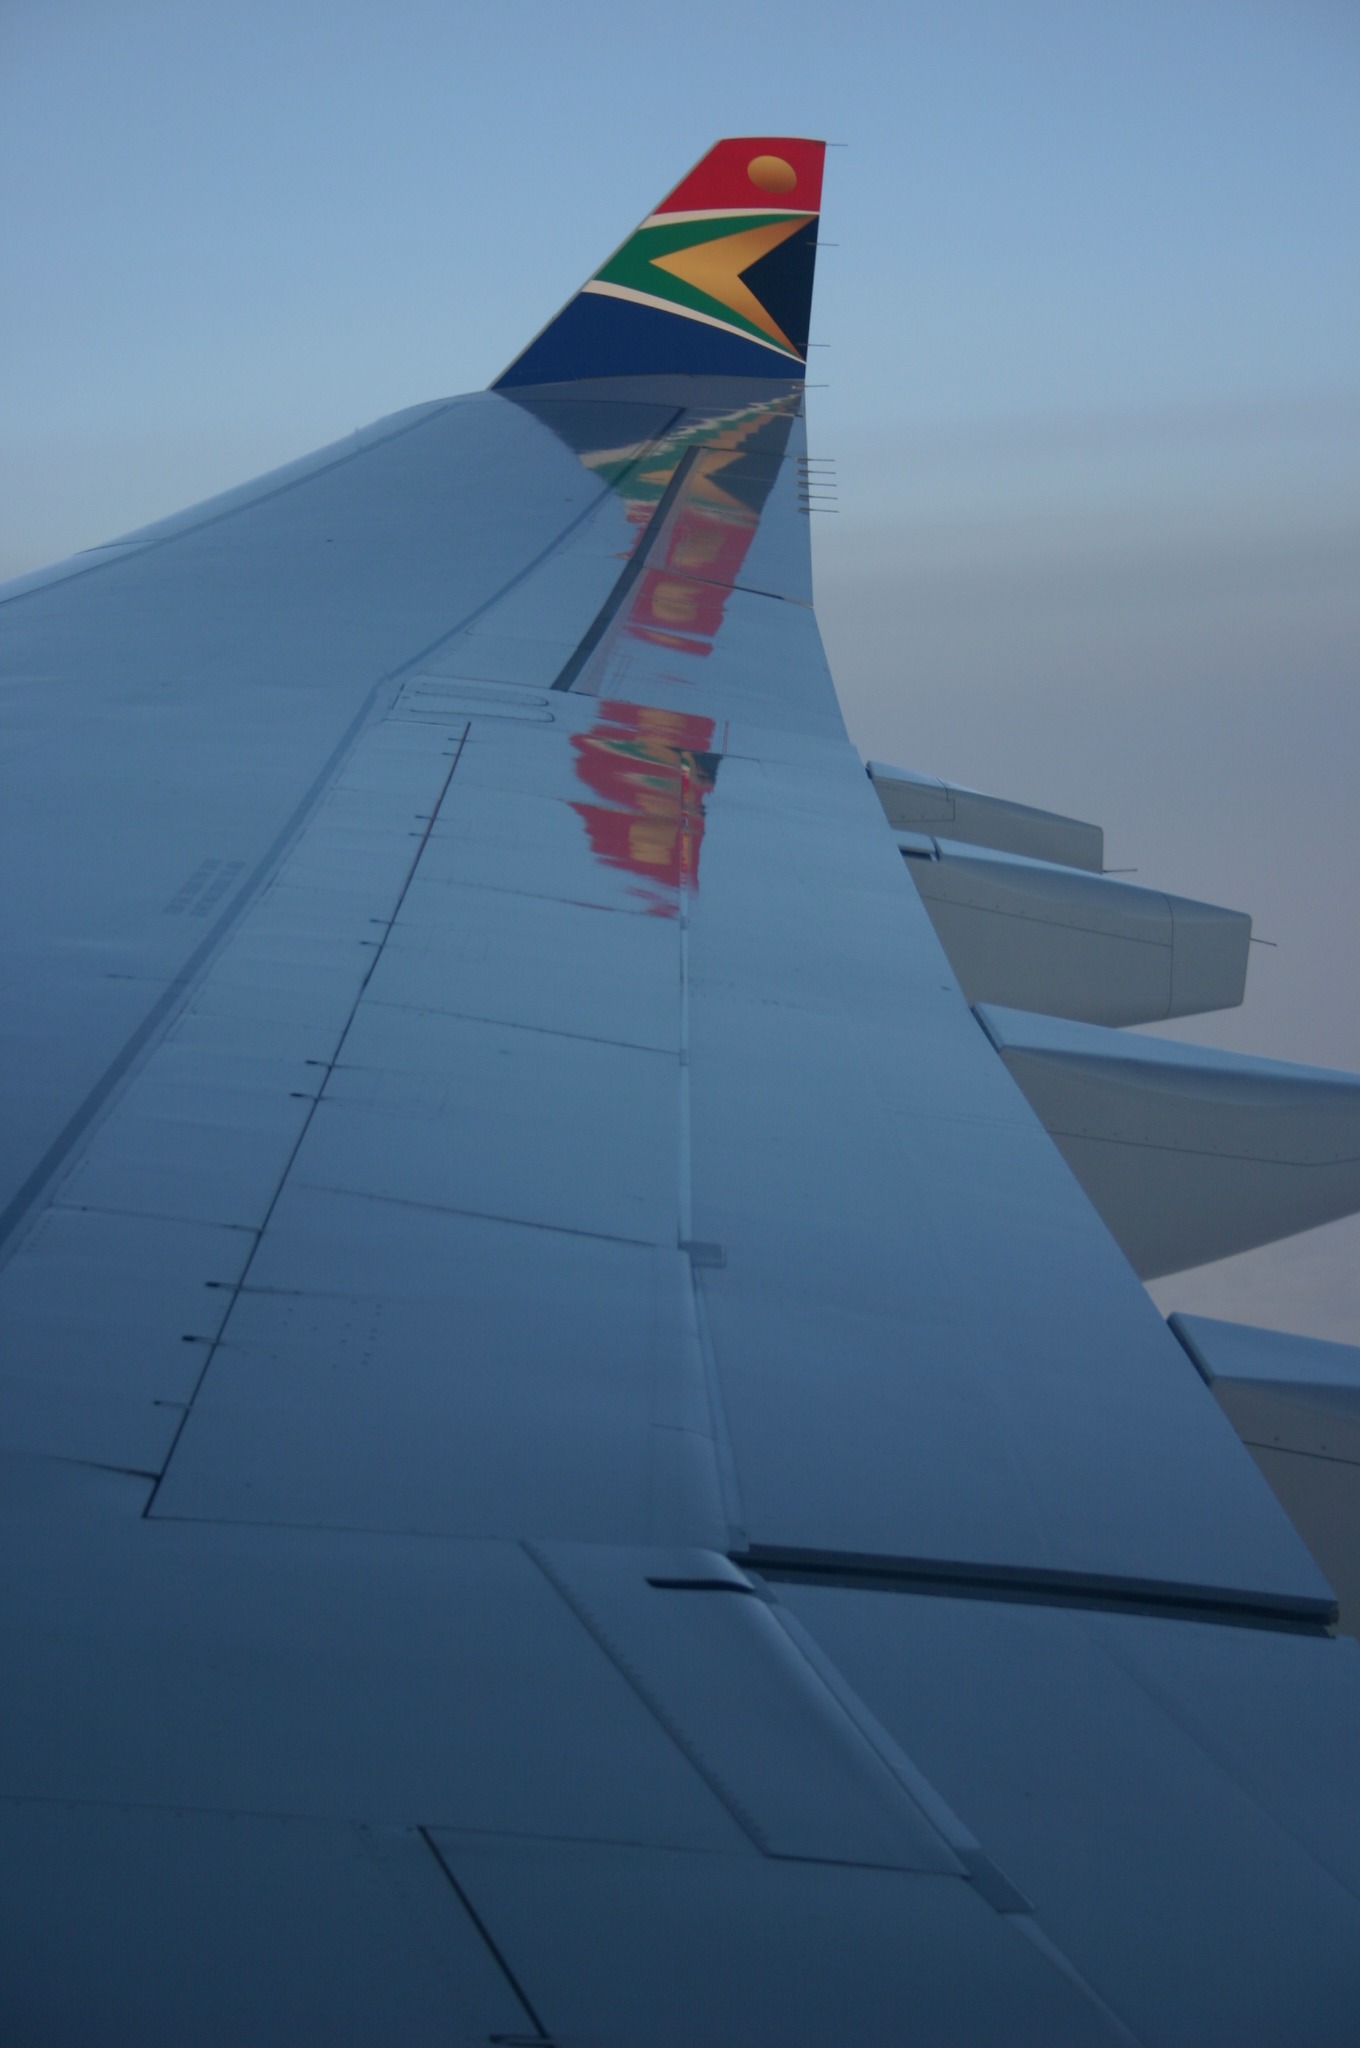
wing, sky, airplane, aircraft, vehicle, airline, aviation, flight, blue, clouds, airliner, shape, air force, jet aircraft, fighter aircraft, atmosphere of earth, narrow body aircraft, south african airlines